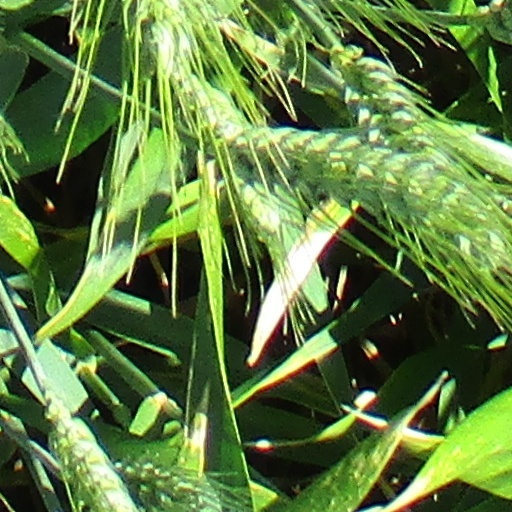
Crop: wheat